Hamit Hüsnü Kayacan

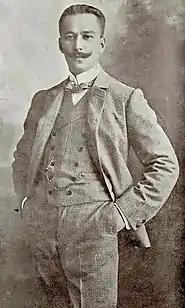
Hamit Hüsnü Kayacan

Hamit Hüsnü Kayacan (1868, Kadıköy, Istanbul – 1952, Istanbul) was a Turkish intellectual and sports executive, who played a major role in the development of football in Turkey. He was the older brother of Fuat Hüsnü Kayacan. Being one of the principal founders of Galatasaray SK, he left the club after a disagreement with the Galatasaray board members and switched to Fenerbahçe SK which he also served as a president.